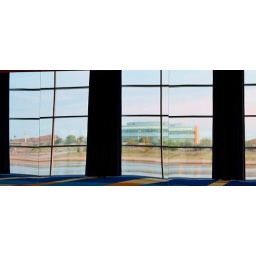
A view of Tempe Town lake as viewed from the mirrors of a room from within the Tempe Center for the Arts